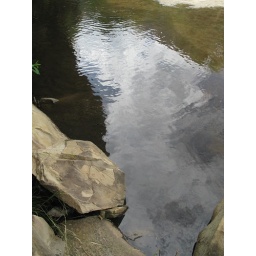
clouds reflected in water - oh you're so arty paul